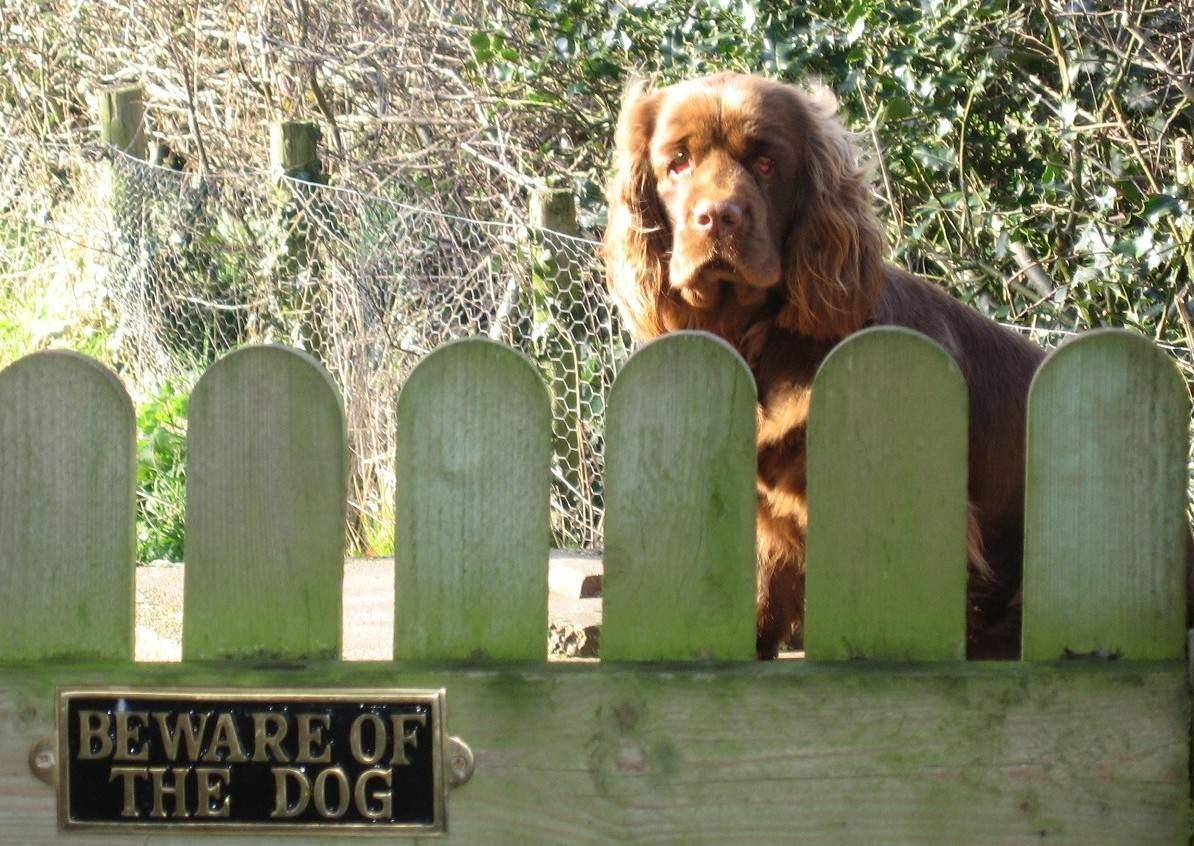
Sussex_spaniel